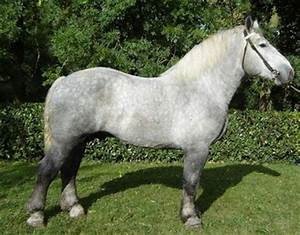
Label: horse